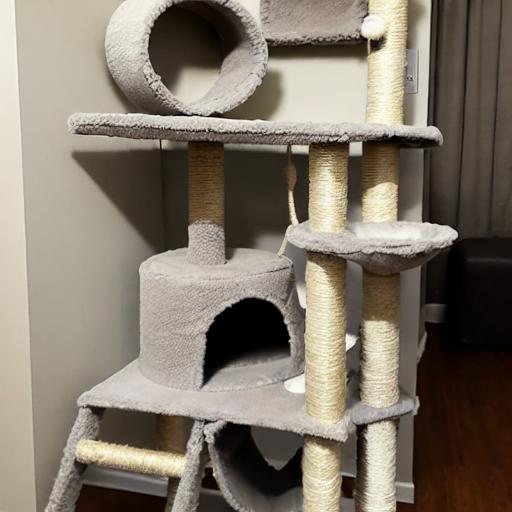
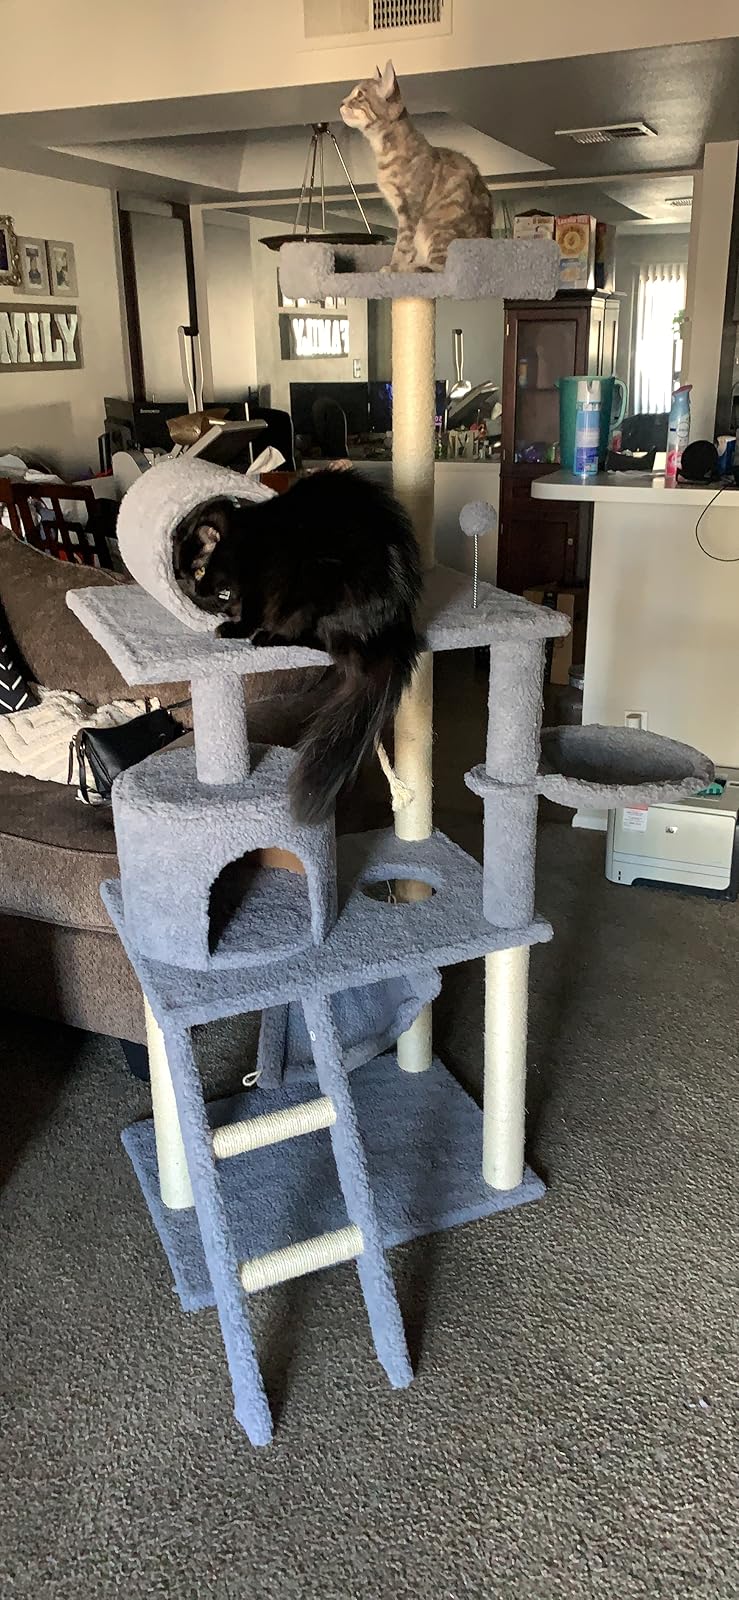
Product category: items_cat tree
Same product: no